Porsche in motorsport

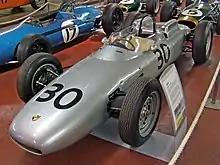
1962 Porsche 804

In 2024, Porsche finished 2024 24 Hours of Le Mans 4th and 6th under the factory team, 8th and 9th under Hertz Team Jota, and 45th and 46th (16th and 17th in the Hypercar Class) under Proton Competition. That same year, they won the IMSA SportsCar Manufacturers' Championship, the IMSA SportsCar Grand Touring Prototype Teams' Championship, the IMSA SportsCar Grand Touring Prototype Drivers' Championship, the FIA World Endurance Hypercar World Endurance Drivers' Championship, the FIA World Endurance Championship World Cup for Hypercar Teams with Hertz Team Jota and finished 2nd in the FIA World Endurance Hypercar World Endurance Manufacturers' Championship behind Toyota's Toyota GR010 Hybrid.